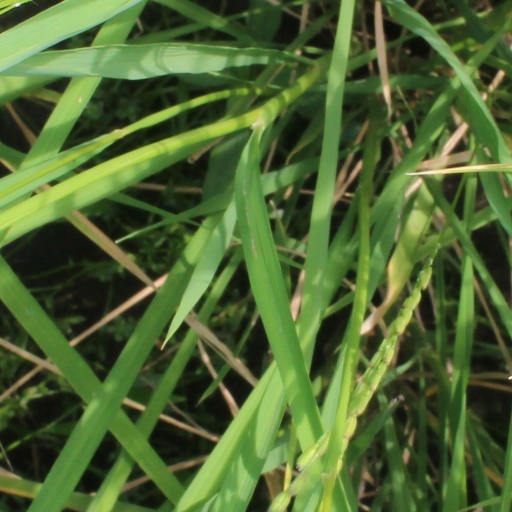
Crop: rice